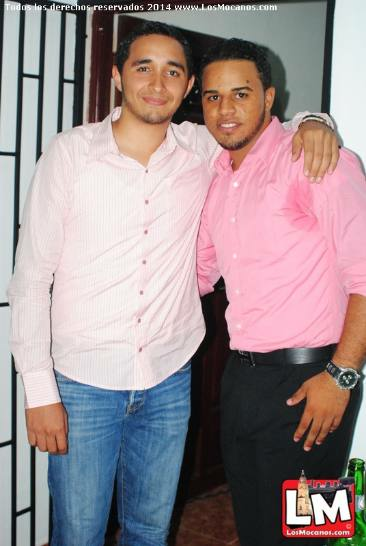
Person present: Yes